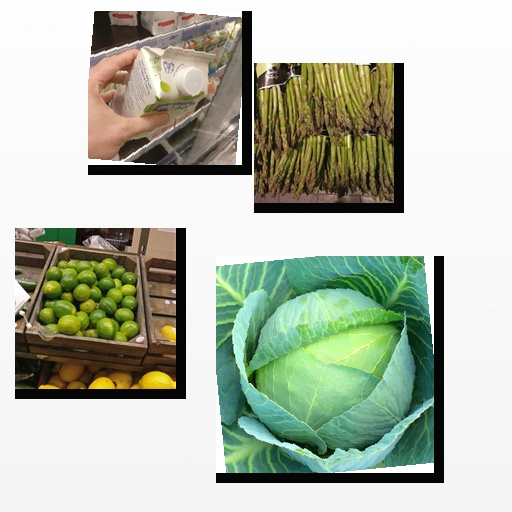
Food items: soyghurt, cabbage, asparagus, lime